Tara i tokerau

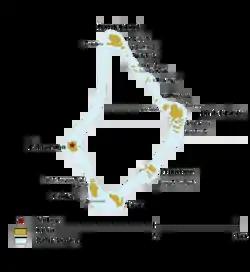
Map of Palmerston

Tara i tokerau ("point of north") is an islet in Palmerston Island in the Cook Islands. The islet is on the north tip of the atoll, between North Island and Marions bank.